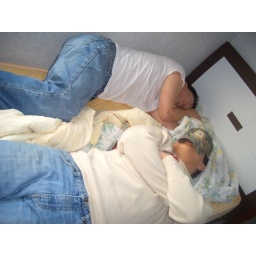
sleeping boys in matching outfits